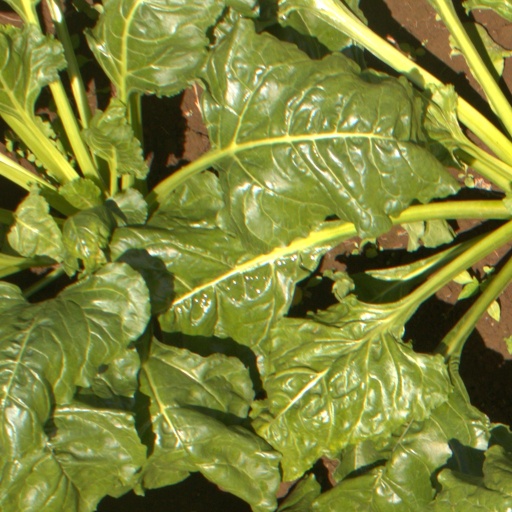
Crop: sugar beet